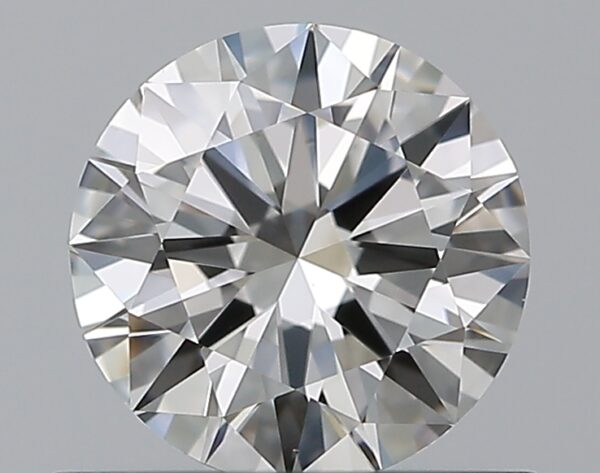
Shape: round
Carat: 0.62
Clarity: VS2
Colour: H
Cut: EX
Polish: EX
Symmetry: EX
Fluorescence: N
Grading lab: GIA
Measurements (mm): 5.54 x 5.57 x 3.29